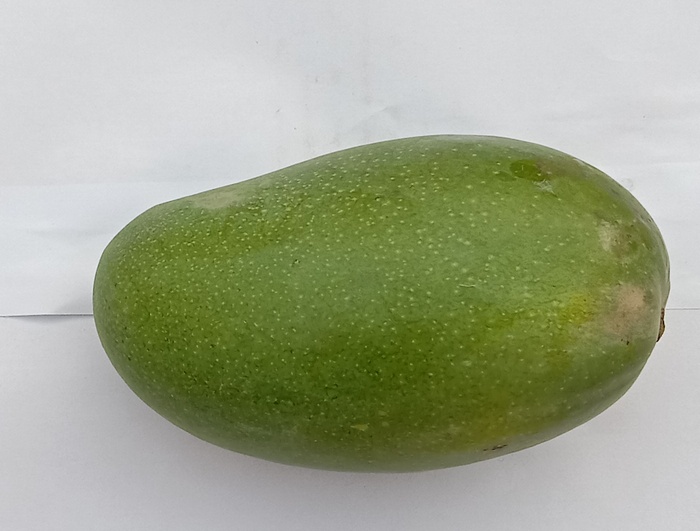
Mango variety: Dosehri